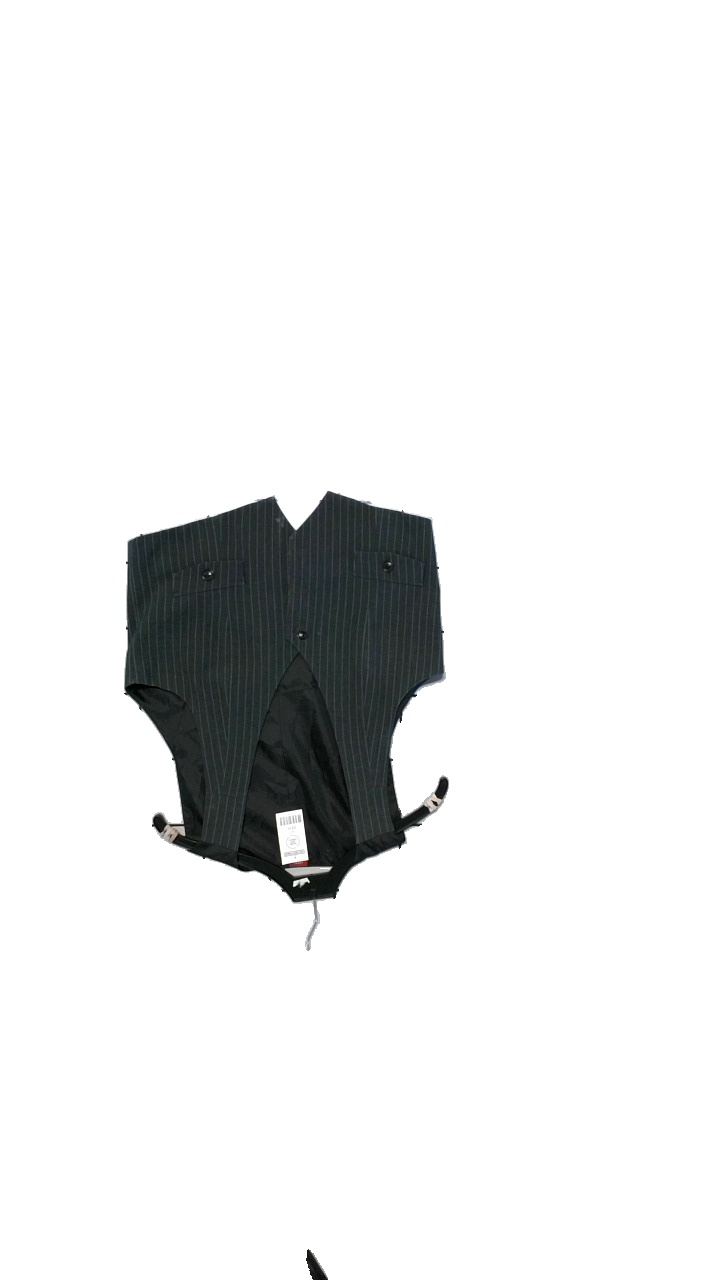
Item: Vest (Men)
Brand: Lindri
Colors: Black, Grey
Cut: Regular
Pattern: Striped
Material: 100% Polyester
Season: Spring
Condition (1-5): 3
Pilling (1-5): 4
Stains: Minor
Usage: Reuse
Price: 50-100